Sebeș

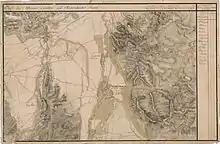
The town in the Josephinian Land Survey maps

It is believed that there has been an earlier rural settlement in this area, with Romanian and Pecheneg population, situated east of today's city. The city itself was built by German settlers — later referred as Transylvanian Saxons, but actually originating from the region of Rhine and Moselle — on the territory of the Hungarian Kingdom in the second half of the 12th century and became an important city in medieval Transylvania. Its city walls were reinforced after the Tatar (Mongol) invasions from 1241 to 1242, but the city was occupied in 1438 by the Ottoman Empire. Transylvania's voivode John I Zápolya died in Sebeș in 1540. The Transylvanian Diet met in Sebeș in 1546, 1556, 1598, and 1600. The location of the meetings, the Zápolya House, is now a museum. In the oldest documents that attest the existence of Sebeș, the city is named "Malebach"(1245), "Millenbach"(1309), names that derive from the German "Malemboch", which means "the river that carries a lot of rocks", which corresponds to the geography of the city.